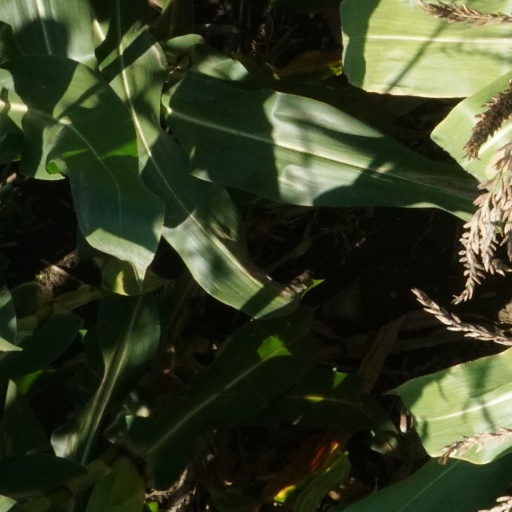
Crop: maize; corn